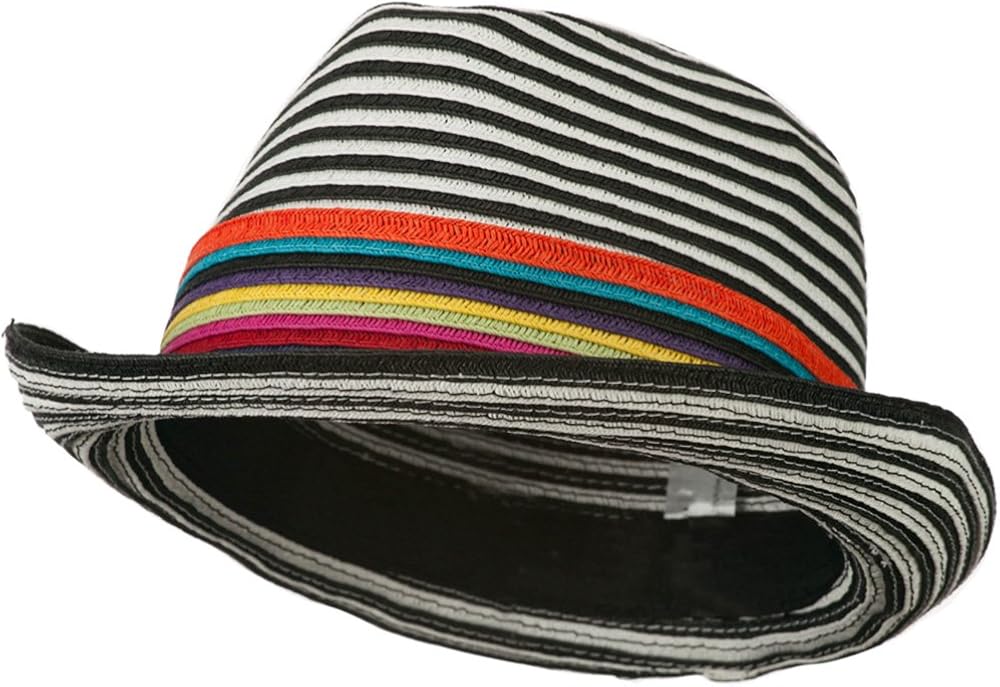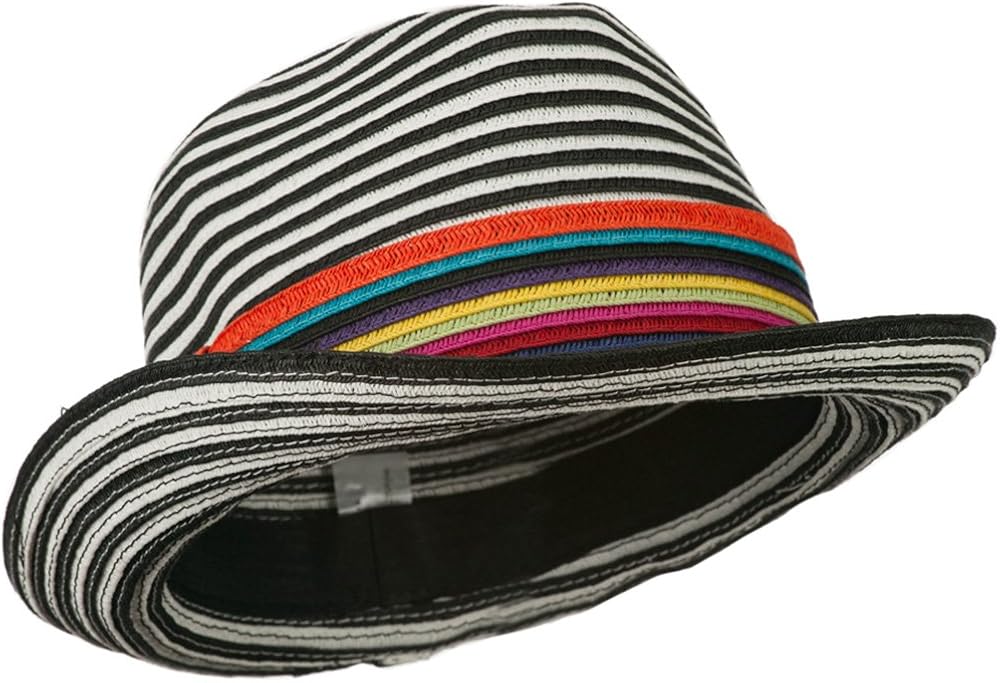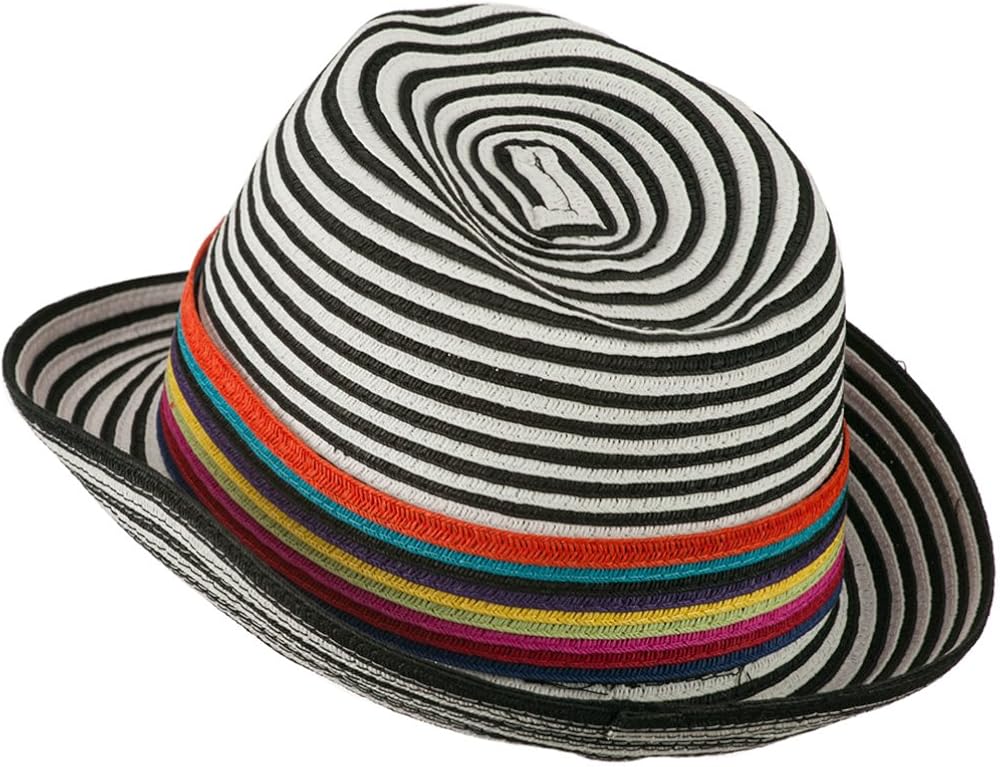
Jeanne Simmons Women's Striped Design Fedora Hat with Multi-Color Band - Black White W19S63D
Category: AMAZON FASHION
Our new Black White Women's Striped Design Fedora Hat with Multi-Color Band is a classic fedora for ladies this summer and spring. This paper braid fedora hat is thin, soft, and crushable creating a more manageable hat for all your events and wherever it is you go. This fedora hat would be a great accessory to take your look into a whole another level. This fedora will match well with any of your wardrobe clothings. The whole hat itself is striped while a hat band of rainbow colors adorns the whole crown. The brim on this paper braid fedora hat is upturned all around giving you a more stylish look. Pop this on and head out to the dance floor where you'll be busting classic dance moves like Michael Jackson's. This striped fedora hat is great for theatrical performances as well. Thin, light, and soft material. Hand washable only. Imported. Available in different styles and colors.
Features: Straw | Pull-On closure | Hand Wash Only | Made of 75% paper straw, 25% nylon. | One size fits most, for women. | Crown measures 4 1/4 inches deep with interior sweatband. | Brim measures 2 inches long, flexible and upturned. | Crushable and packable.